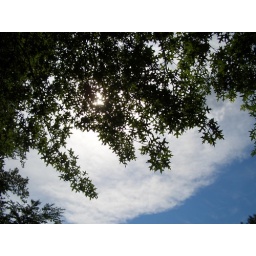
Maple tree sky in central park